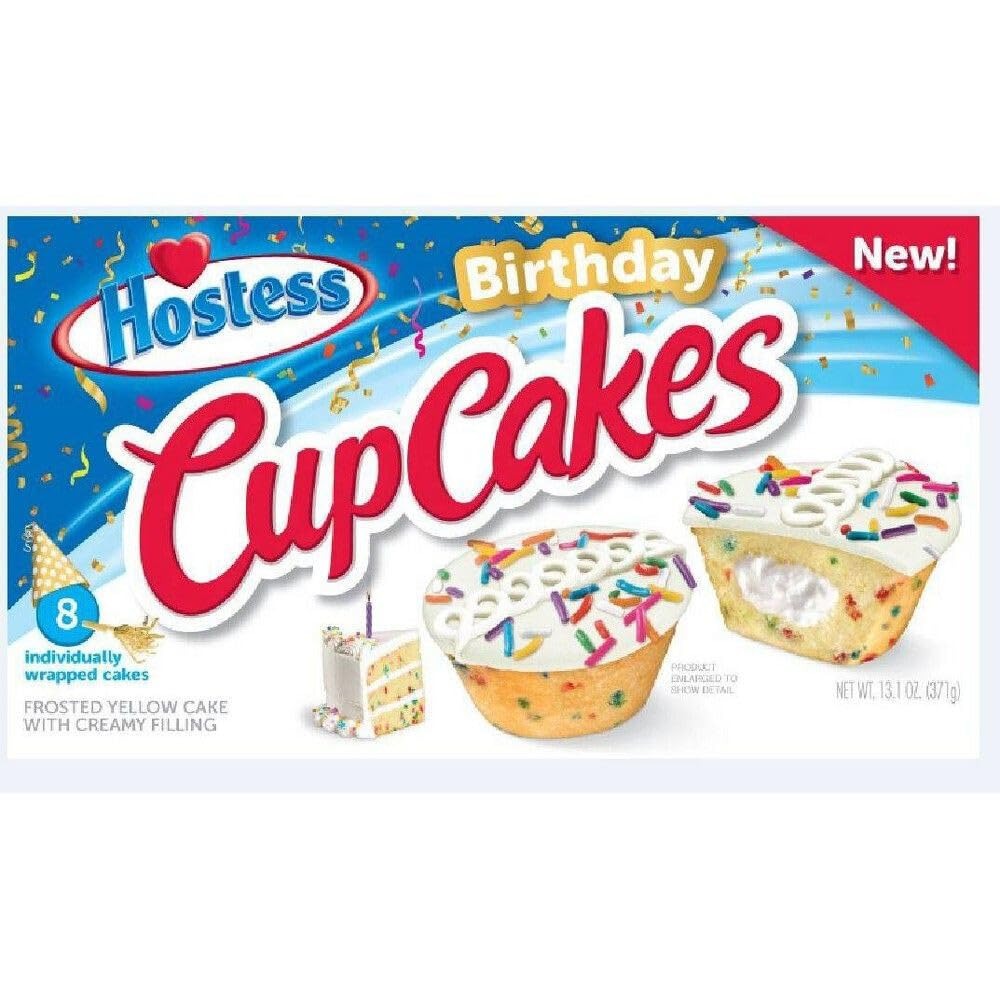
Item Name: Hostess, Cupcakes, Birthday
Product Description: Frosted yellow cake with creamy filling. Contains bioengineered food ingredients. New! Individually wrapped cakes. Hostess Quality Commitment: At Hostess we care deeply about our customers and are committed to providing you with quality bakery products. We welcome your comments and questions. 1-800-483-7253 or HostessCakes.com. Please have packaging available. HostessCakes.com. Follow Us: Facebook. Instagram. Twitter. Snack & Shop: Get the sweetest swag. shop.HostessCakes.com/on-pack.
Value: 8.0
Unit: Count

Price: 3.535